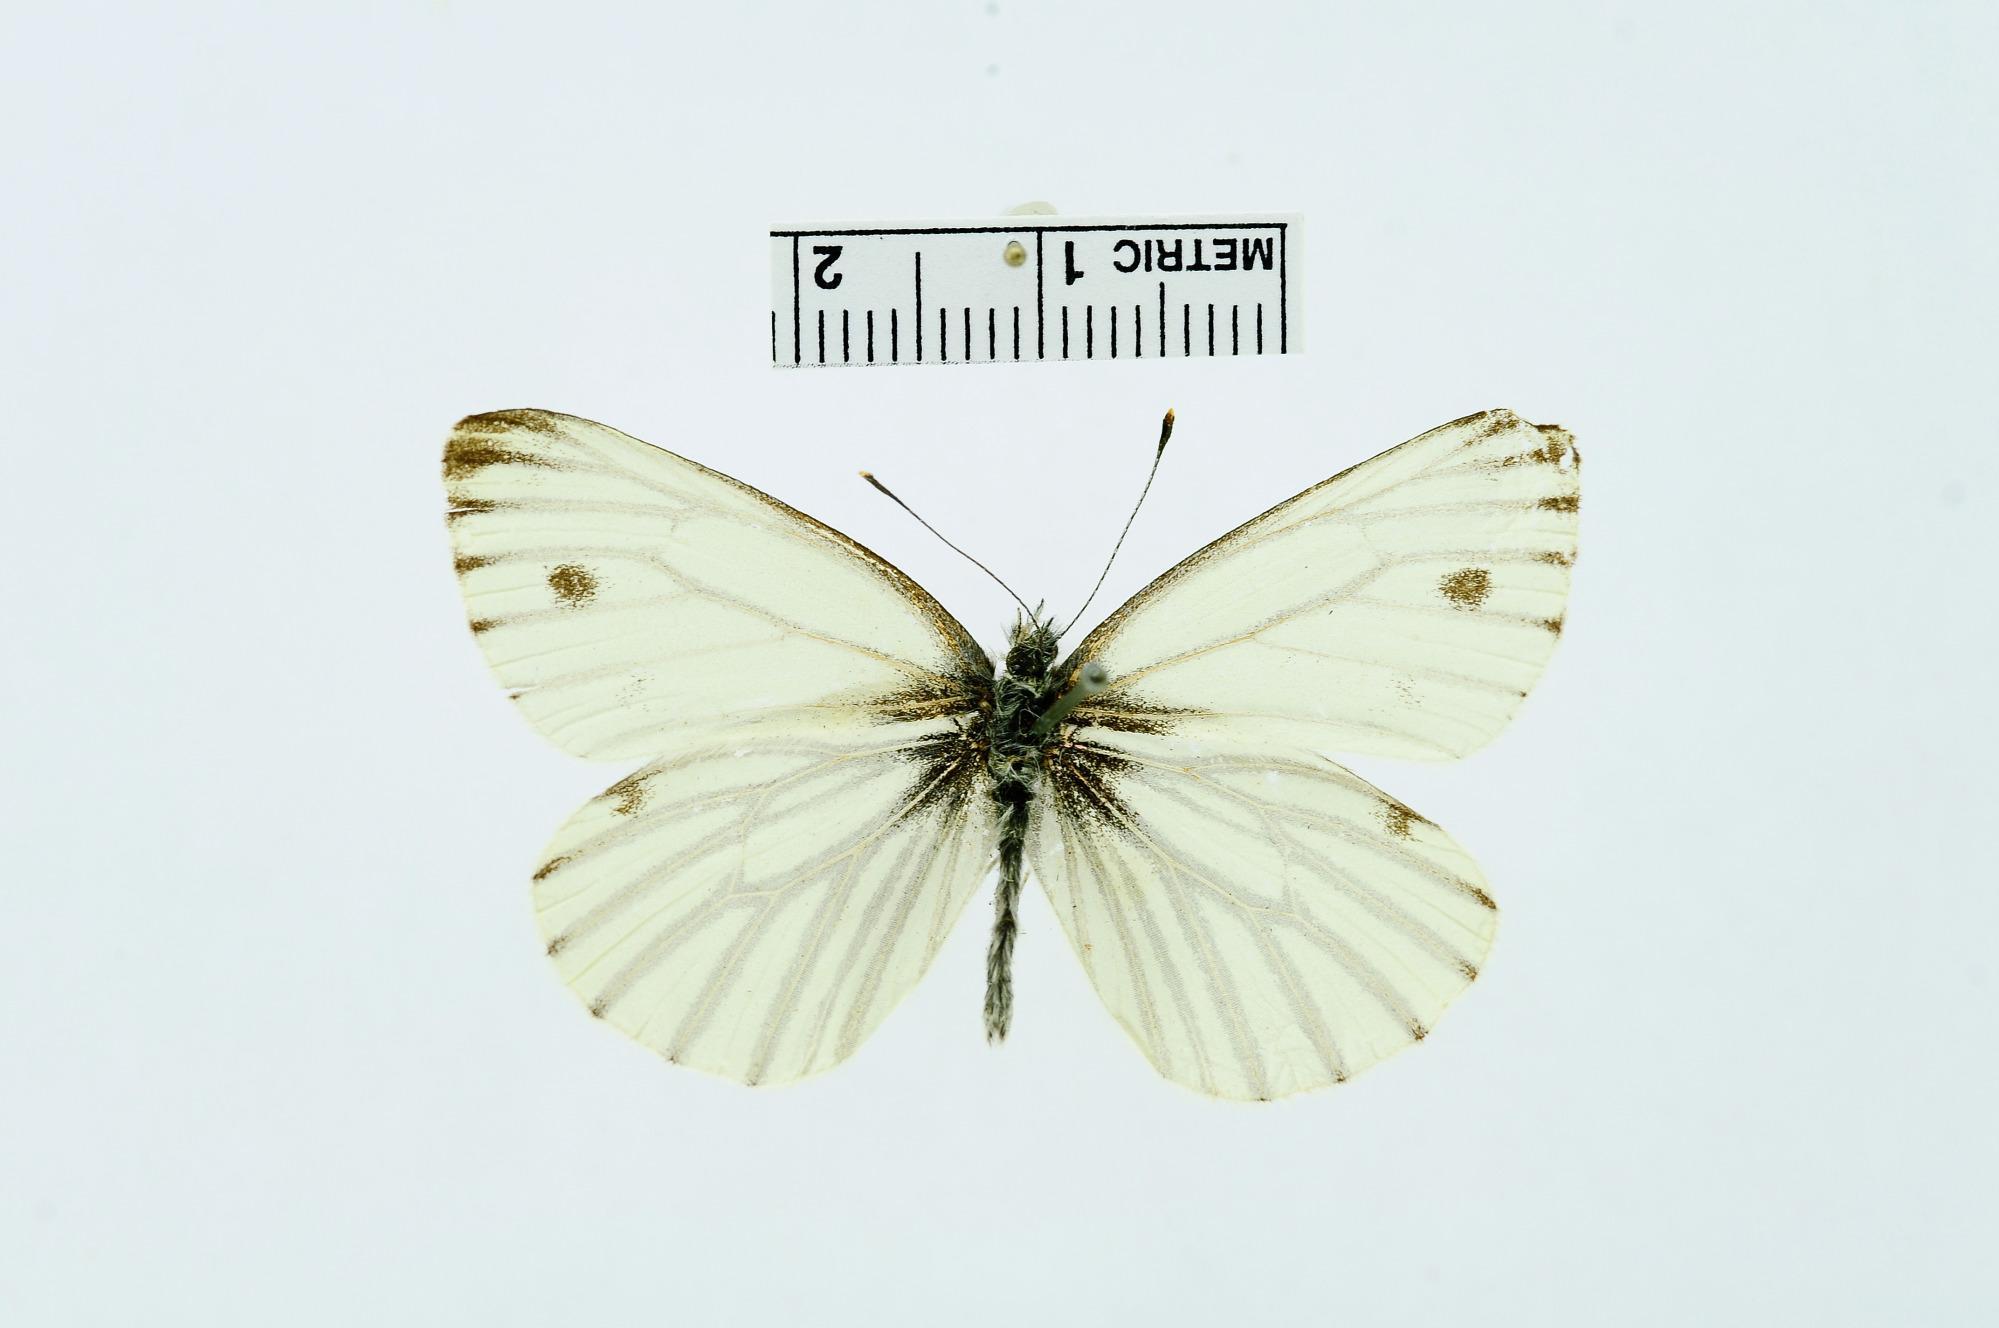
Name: Pieris nasturtii
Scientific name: Pieris nasturtii Boisduval, 1869
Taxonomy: Animalia, Arthropoda, Insecta, Lepidoptera, Pieridae, Pierinae
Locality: [Not Stated], California, United States